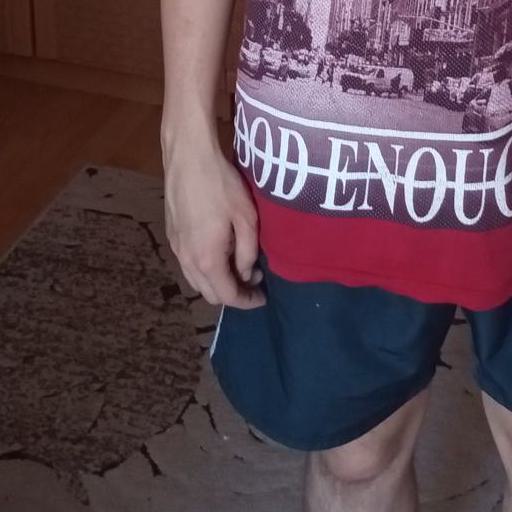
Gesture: no_gesture